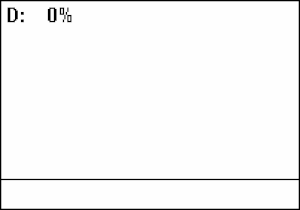
Pulsbreddemodulation
Eksempel på et Pulsbreddemodulation (PWM) signal med varierende arbejdscyklus (=D; 10% trin) og fast periodetid.
Pulsbreddemodulation går kort ud på at ændre bredden af pulse på udgangen, alt afhængig af amplituden af signalet på indgangen. Det der sker er at man ændrer pulsbredden af signalet men holder periodetiden konstant. Der sker en transformation fra at informationen ligger i amplituden af indgangssignalet til at informationen ligger i pulsbredden af udgangssignalet.